Cam Reddish

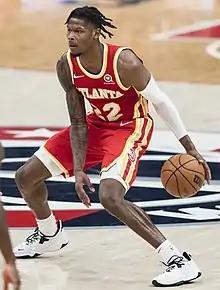
Reddish with the Atlanta Hawks in 2021

Cameron Patrick Reddish (born September 1, 1999) is an American professional basketball player who last played for the Los Angeles Lakers of the National Basketball Association (NBA). He played college basketball for the Duke Blue Devils. He was selected 10th overall by the Atlanta Hawks in the first round of the 2019 NBA draft.